Dheisheh

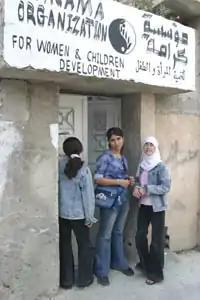
Entrance to the Karama Organization

The Dheisheh refugee camp was established after the 1948 Palestine war, to accommodate those displaced in the 1948 Palestinian expulsion and flight. The camp was built on land that had been owned by a subsidiary of the Jewish National Fund. The people who gathered in Dheisheh originated from more than 45 villages west of Jerusalem and Hebron.